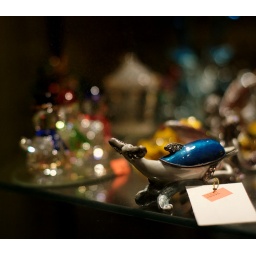
Shot was taken through glass hence the dirty smudge above the dolphin tail.